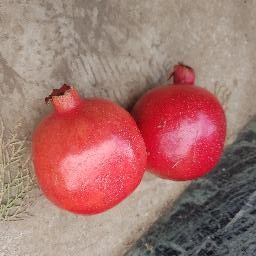
Fruit: Pomegranate
Quality: Good